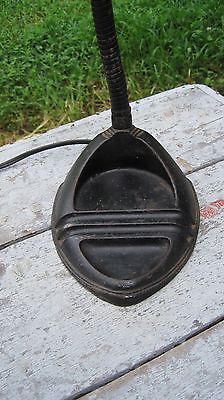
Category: lamp